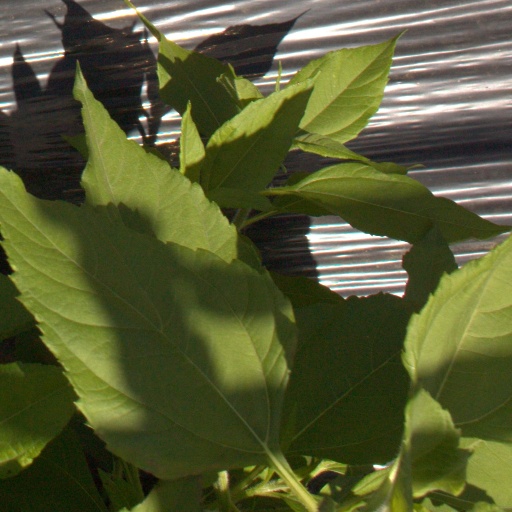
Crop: Jerusalem artichoke